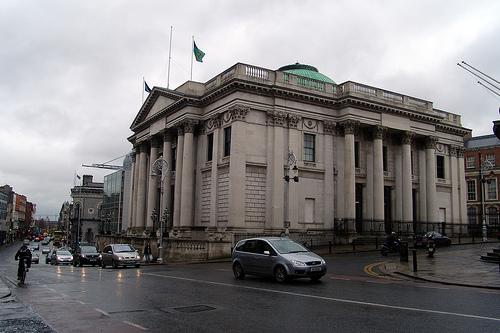
Weather: rain or strom